Brazil–United States relations

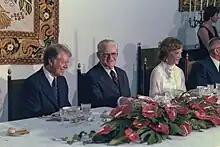
Ernesto Geisel (center) with Jimmy Carter and First Lady Rosalynn Carter at the Palácio da Alvorada, March 29, 1978.

Though never admitted by the U.S. government, the U.S. secretly provided arms and other support for the military coup plotters. U.S. government documents released on March 31, 2004, the 40th anniversary of the Brazilian coup, expose the U.S. role. An audio tape released that day, for instance, showed American President Lyndon B. Johnson (1963–1969) instructing his aides in Brazil with these words: "I think we ought to take every step that we can, be prepared to do everything that we need to do." Johnson's predecessor John F. Kennedy (1961-1963), who was killed in 1963, had discussed overthrowing Goulart's government in July 1962 two years before the coup. Officials in the Kennedy administration strategized on how to support a coup against Goulart or pressure him to remove leftists from his government and alter his foreign policy. U.S. ambassador to Brazil, Lincoln Gordon, a holdover from the Kennedy Administration, was perhaps the most enthusiastic pro-coup U.S. authority. Lincoln and chief Latin American advisor Richard N. Goodwin had a meeting with the President when preparations for the coup began in July 1962. US Attorney General Robert F. Kennedy, another Kennedy Administration holdover and brother to the late President, was also highly enthusiastic about the coup. An audio tape released on the 50th anniversary of the coup in 2014 revealed that Robert Kennedy had characterized Goulart as a "wily" politician" who "figures he's got us by the ass."